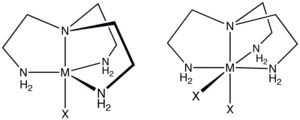
La tris(2-aminoéthyl)amine est un composé organique de formule semi-développée N(CH₂CH₂NH₂)₃. Ce liquide incolore, soluble dans l'eau et fortement basique, comprend un centre amine tertiaire et trois groupes amine primaire pendants. Appelé plus souvent tren, il est l'archétype d'un ligand tripode d'intérêt en chimie de coordination.